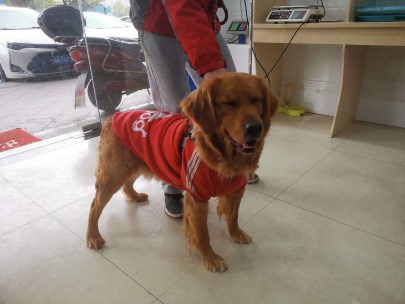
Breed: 5355-n000126-golden_retriever